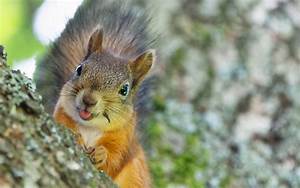
Label: squirrel